Harry T. Hays

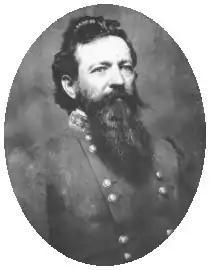
Harry Thompson Hays

Harry Thompson Hays (April 14, 1820 – August 21, 1876) was an American military officer serving in the U.S. Army during the Mexican–American War and a general who served in the Confederate Army during the American Civil War.